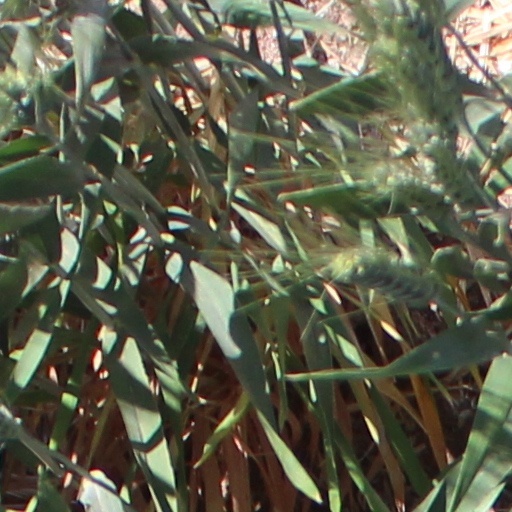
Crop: wheat